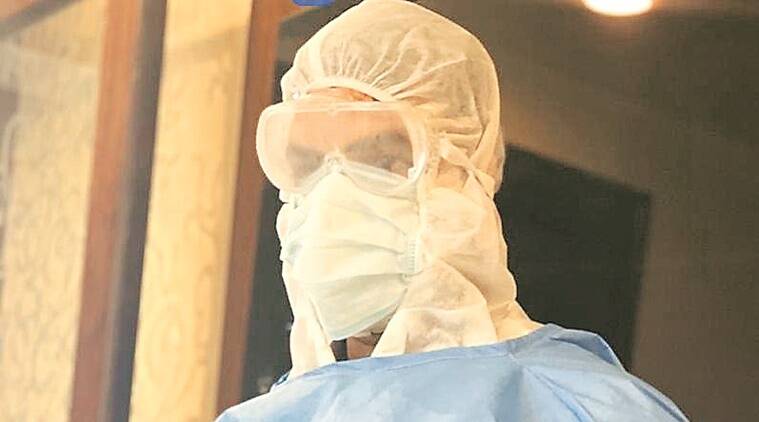
Objects detected:
Mask
Goggles
Coverall